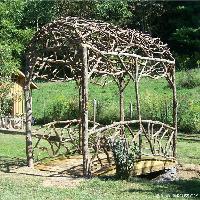
Weather: sun or clear